Sky position (RA, Dec in degrees): 349.374, 0.4297
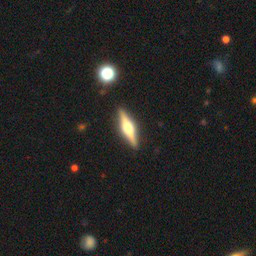
Galaxy morphology: Edge-on Galaxies with Bulge